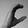
ASL letter: C